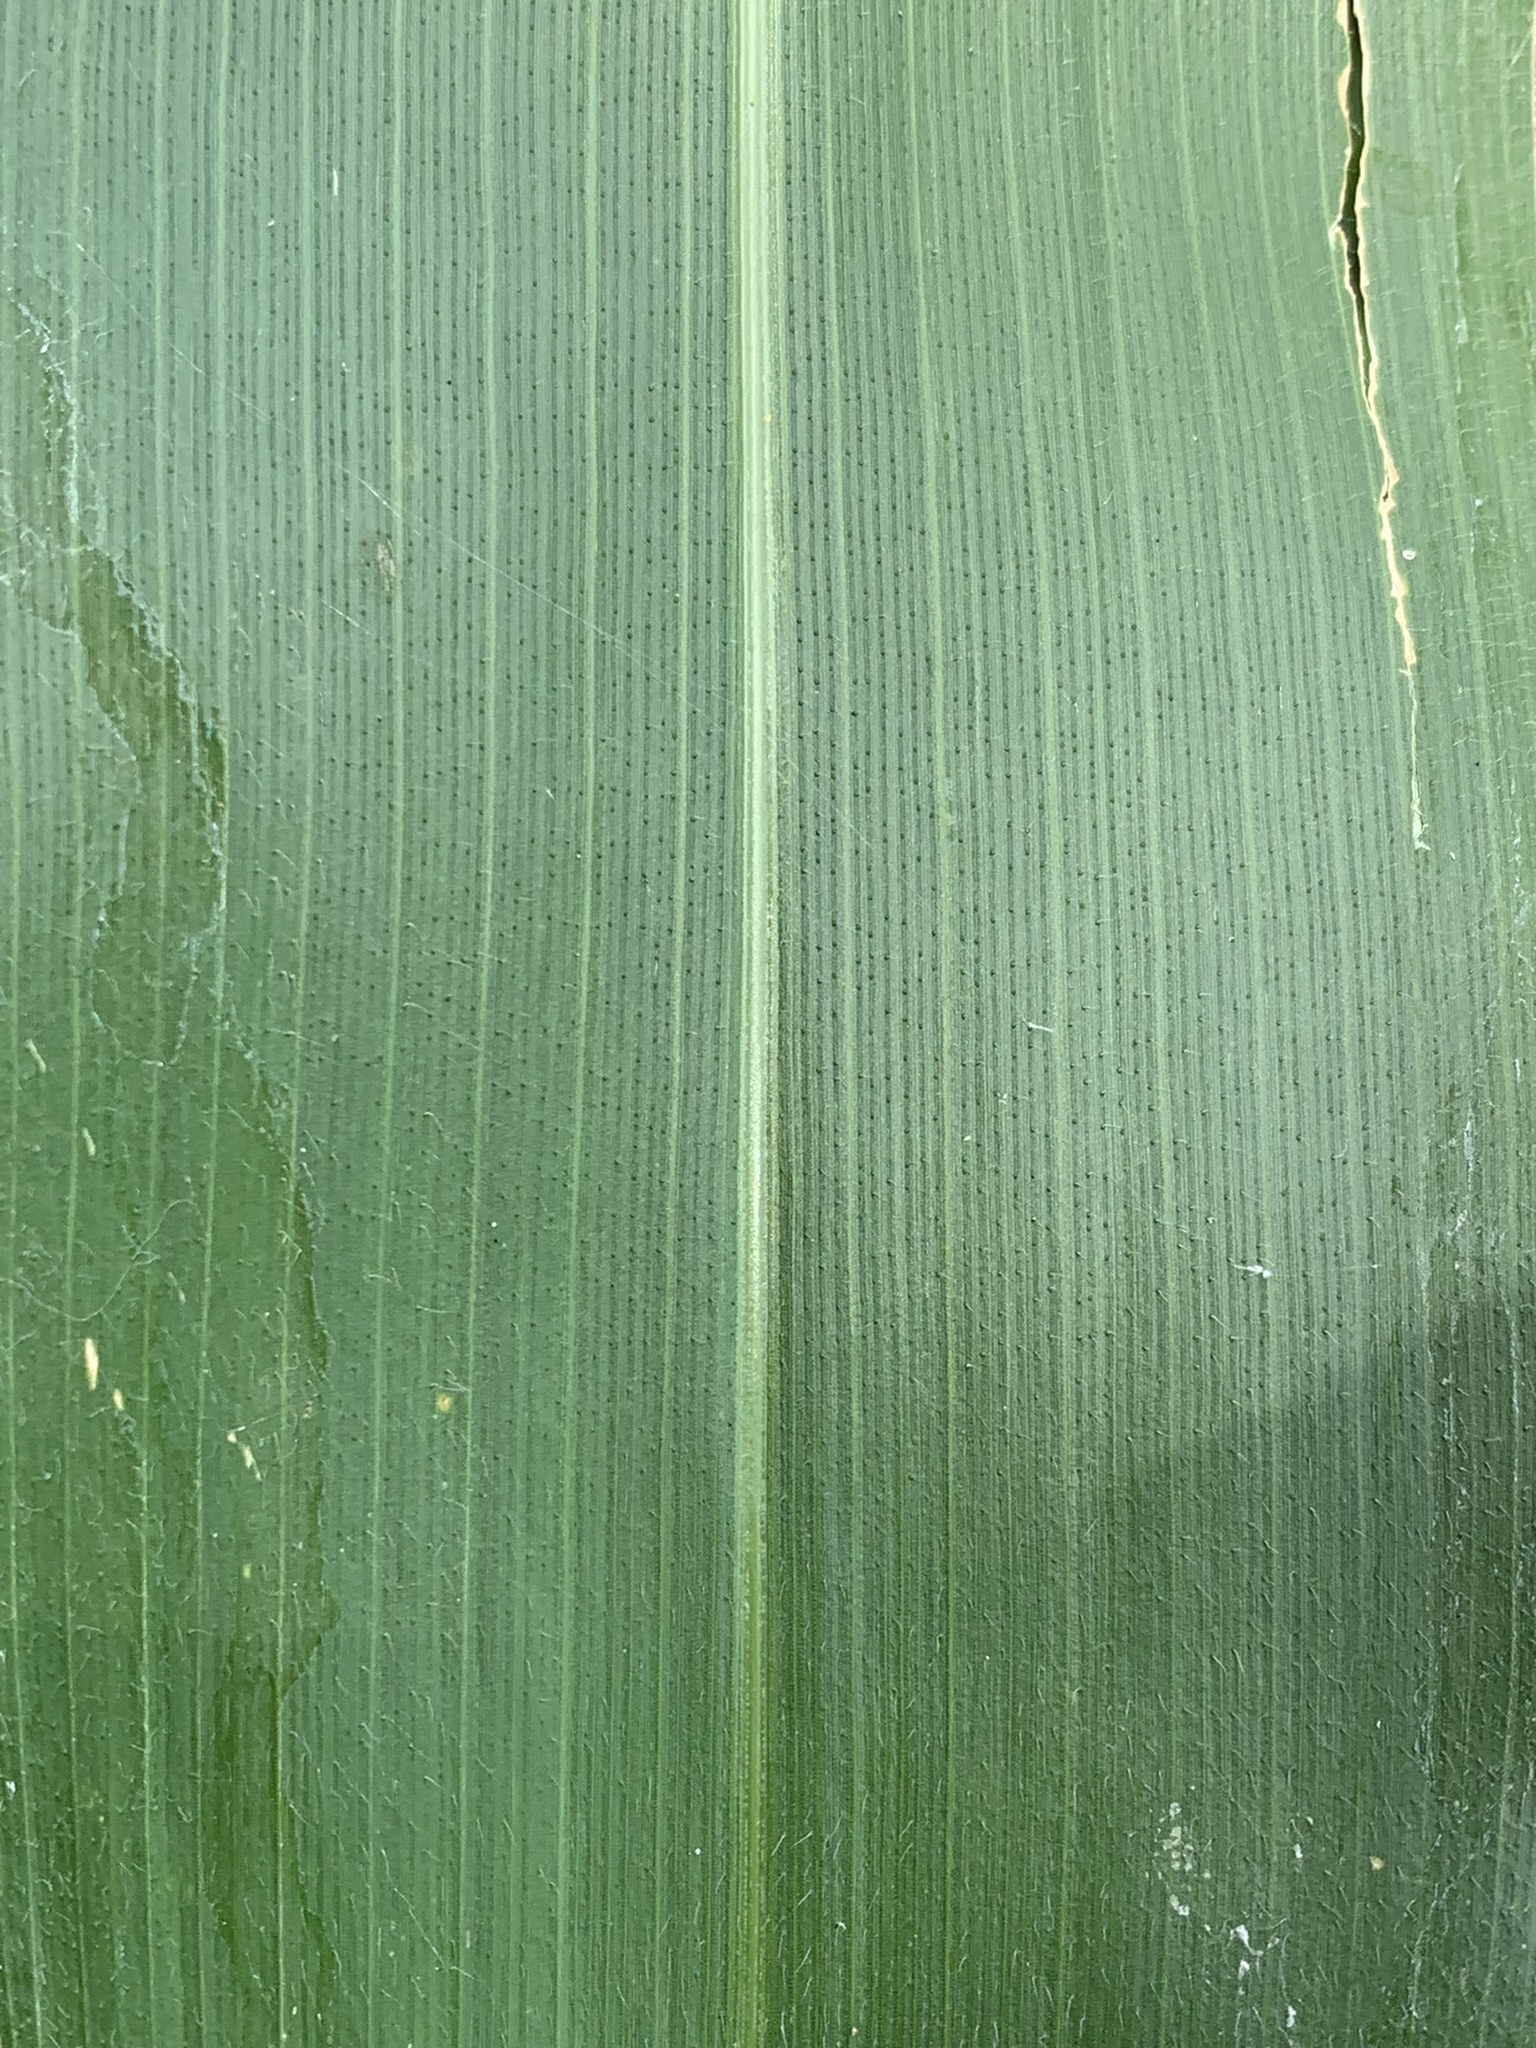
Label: Healthy